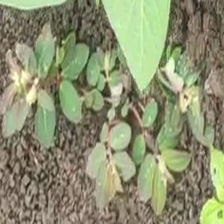
Weed species: Choti_dudhi_(Euphorbia_hirta)